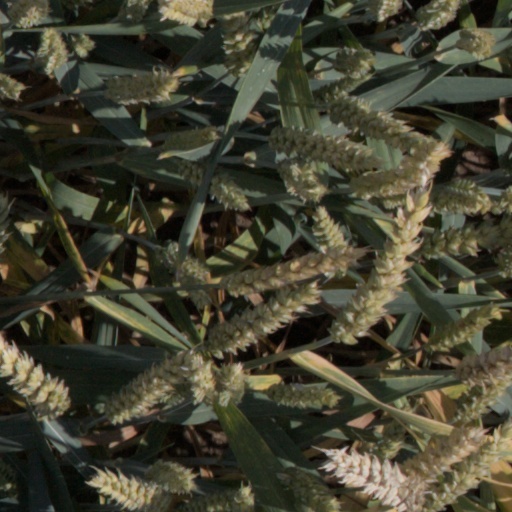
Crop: wheat